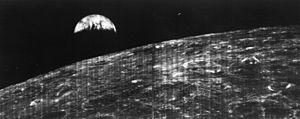
Le programme Lunar Orbiter est une série de cinq sondes spatiales américaines lancées par la NASA entre 1966 et 1968 pour effectuer une cartographie du sol de la Lune afin de repérer les zones d'atterrissage des véhicules spatiaux du programme Apollo et compléter le travail effectué par les sondes lunaires Surveyor et Ranger. Les cinq vols sont couronnés de succès et 99 % de la surface de la Lune est cartographiée avec un pouvoir de résolution inférieure ou égale à 60 mètres et de l'ordre du mètre pour les photographies les plus précises. Le programme permet également de tester le système de télémétrie mis en place par la NASA, d'identifier et mesurer les anomalies du champ de gravité lunaire, de faire des mesures de la fréquence des micrométéorites et de l'intensité du rayonnement cosmique.